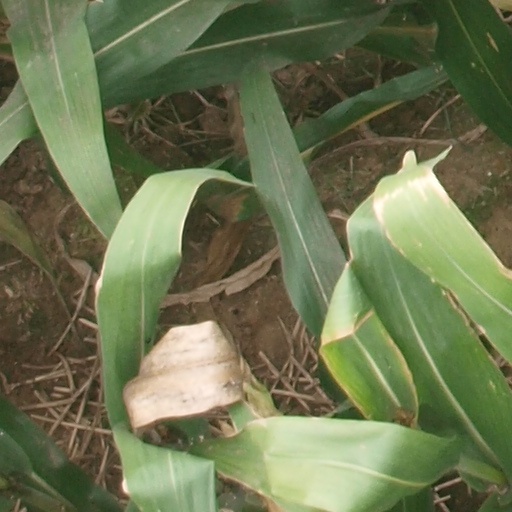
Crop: maize; corn